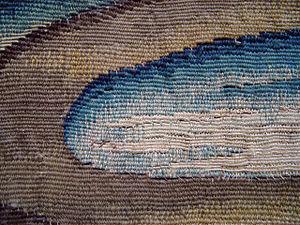
La tapisserie d'Aubusson compte six siècles d’histoire : depuis les « verdures » du XVᵉ siècle, puis la Manufacture Royale de 1665, un début de XXᵉ siècle florissant, la crise de l'entre-deux guerres et sa renaissance grâce à la venue de Jean Lurçat, en 1939. L'UNESCO a inscrit en 2009 « La tapisserie d’Aubusson » sur la liste représentative du patrimoine culturel immatériel de l’humanité, après que ce savoir-faire a été inscrit à l'Inventaire du patrimoine culturel immatériel en France.